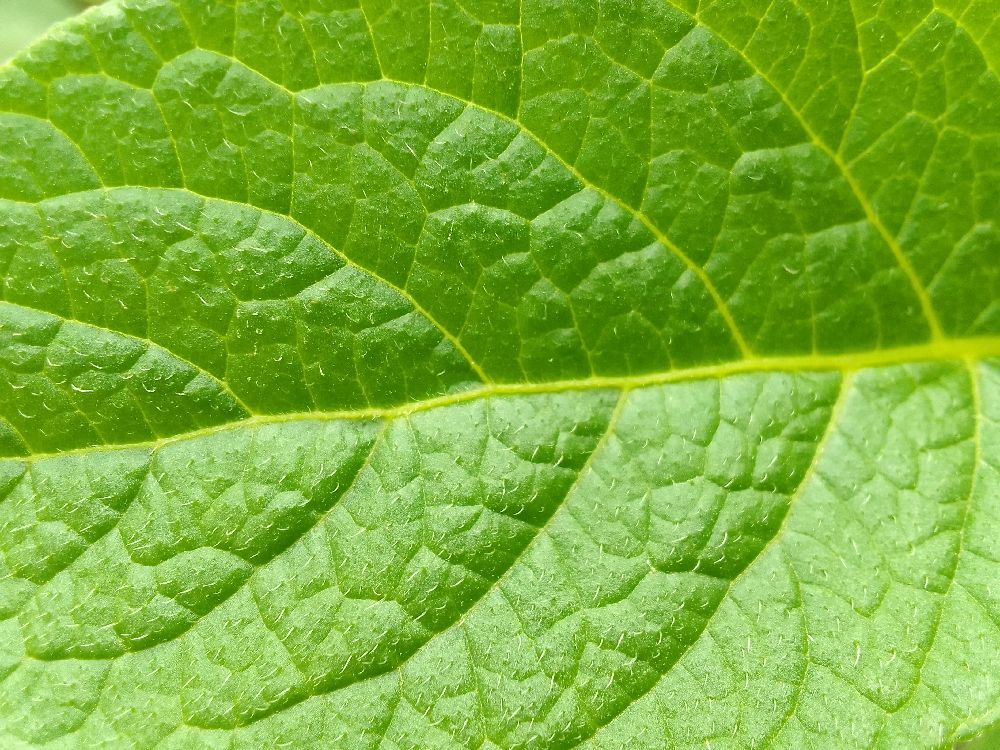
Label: Healthy